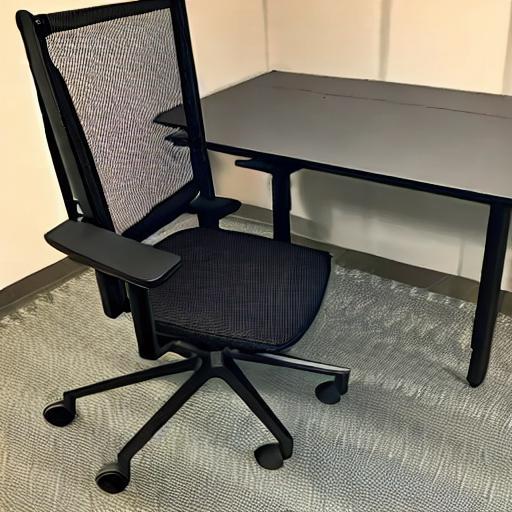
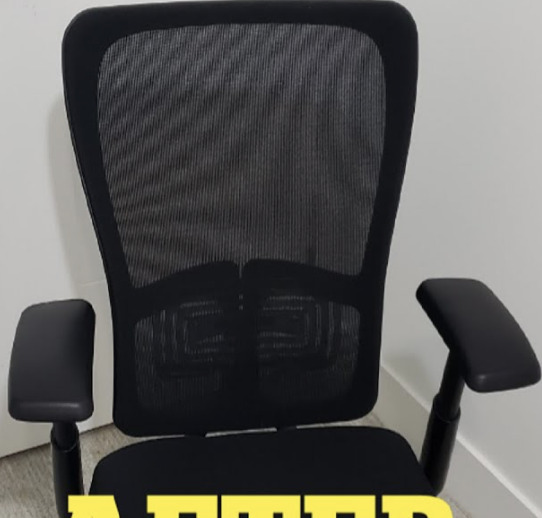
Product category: items_chair
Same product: no